Ellipsoidal dome

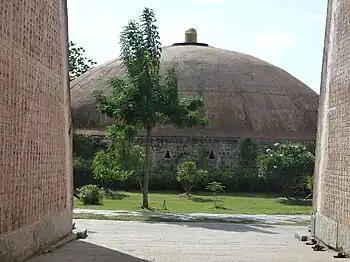
Ellipsoidal dome of Dhyanalinga

An ellipsoidal dome is a dome (also see geodesic dome), which has a bottom cross-section which is a circle, but has a cupola whose curve is an ellipse.